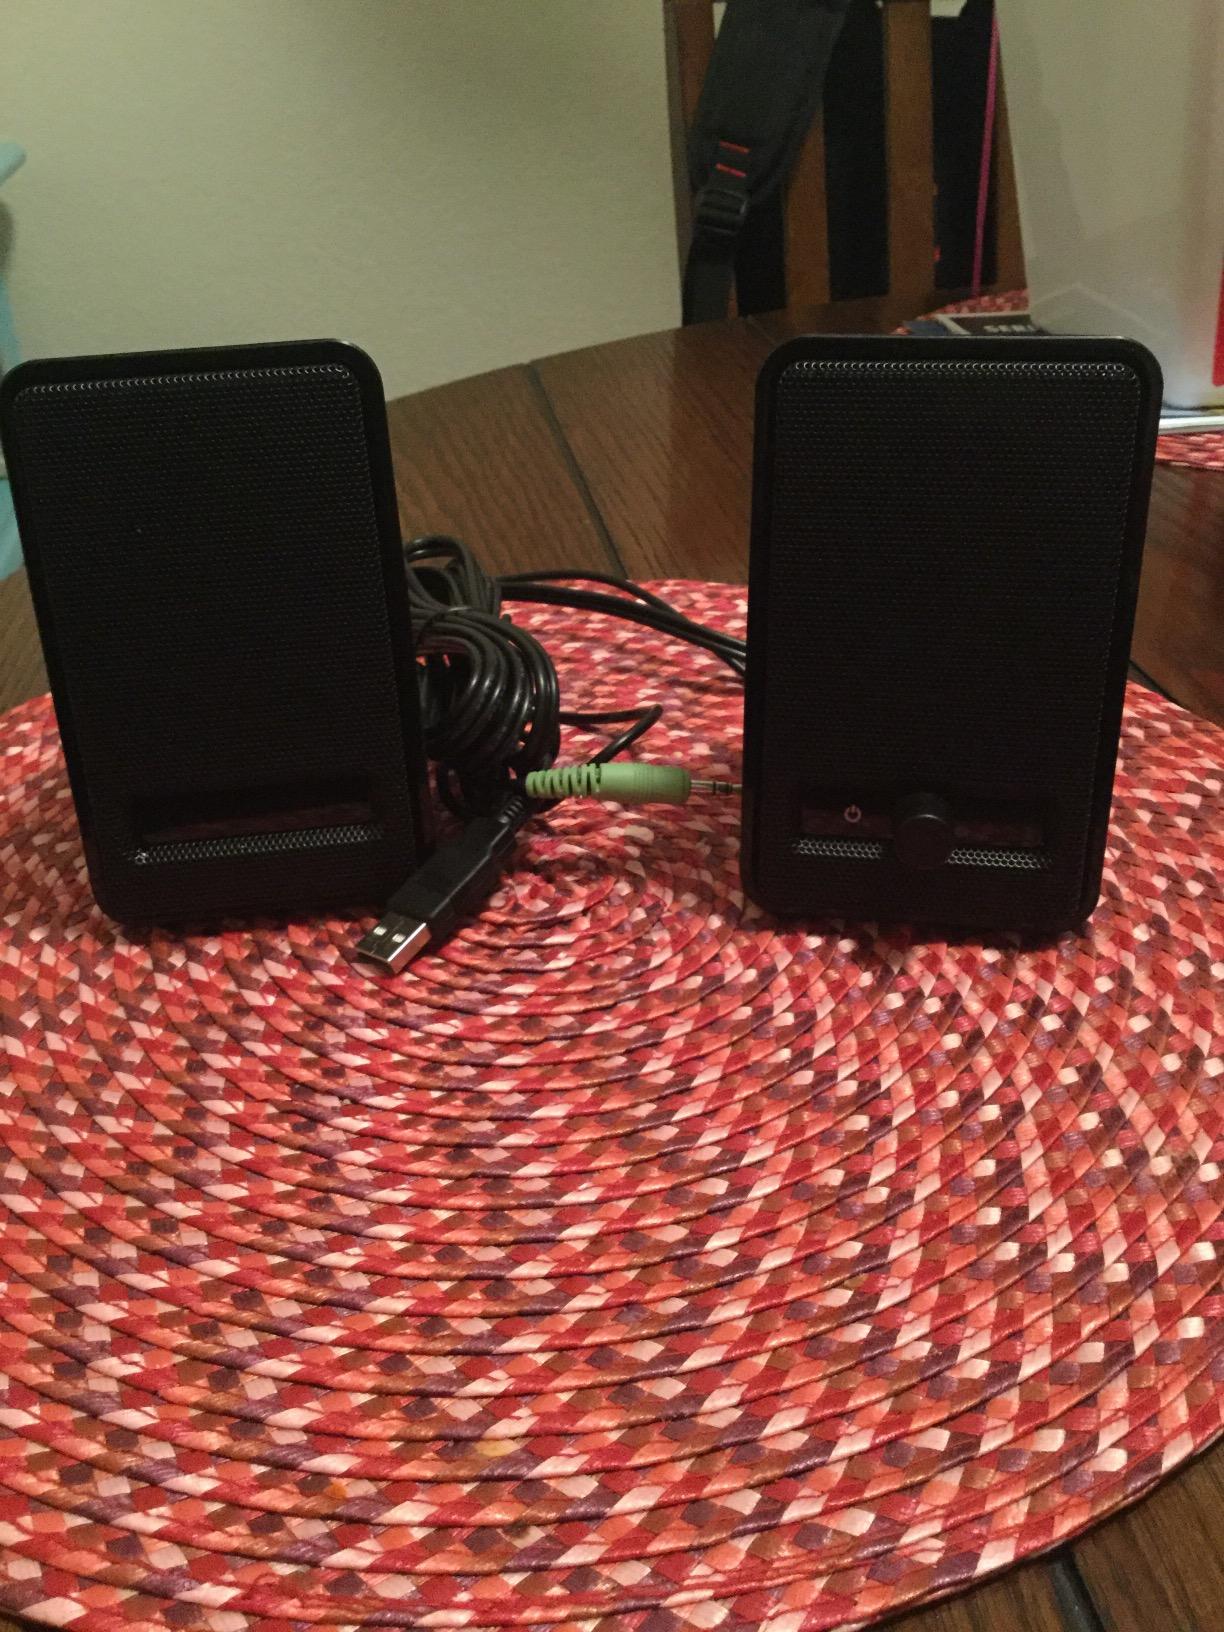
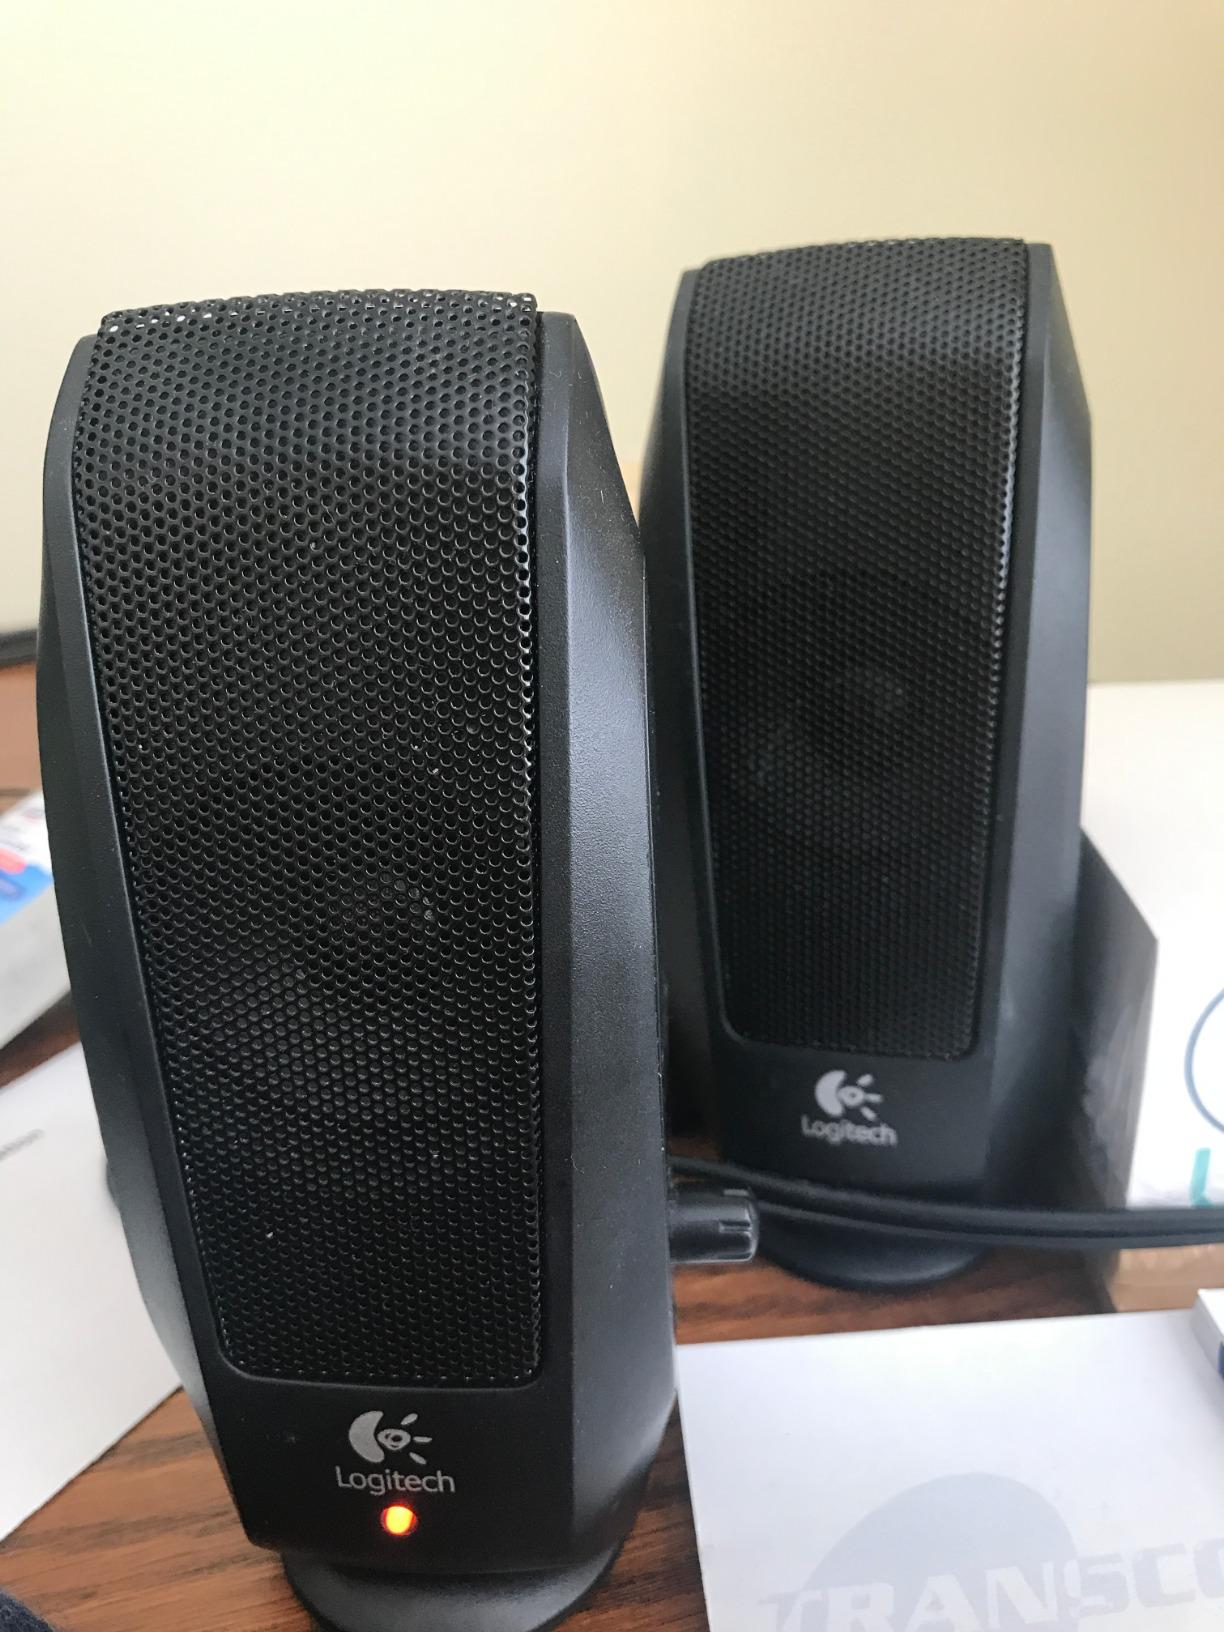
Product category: speaker
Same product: no